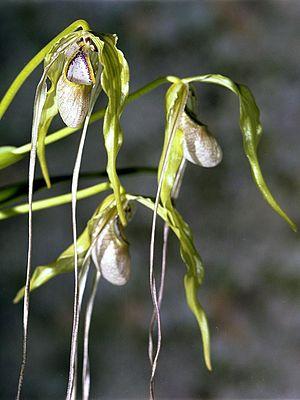
La flore en Colombie se caractérise par une biodiversité importante, avec le taux le plus élevé d'espèces par unité de surface à travers le monde. Plus de 130 000 espèces ont été signalées sur le territoire colombien.